Alexandru Tudorie

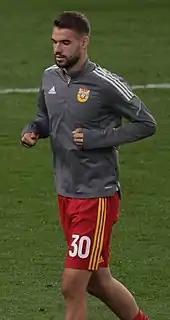
Tudorie with Arsenal Tula in 2021

Alexandru Tudorie (born 19 March 1996) is a Romanian professional footballer who plays as a striker for Chinese Super League club Wuhan Three Towns.